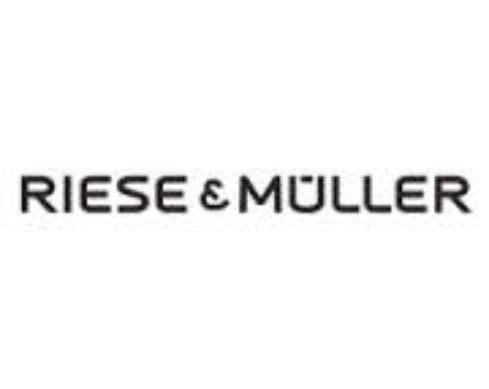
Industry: Transportation